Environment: real
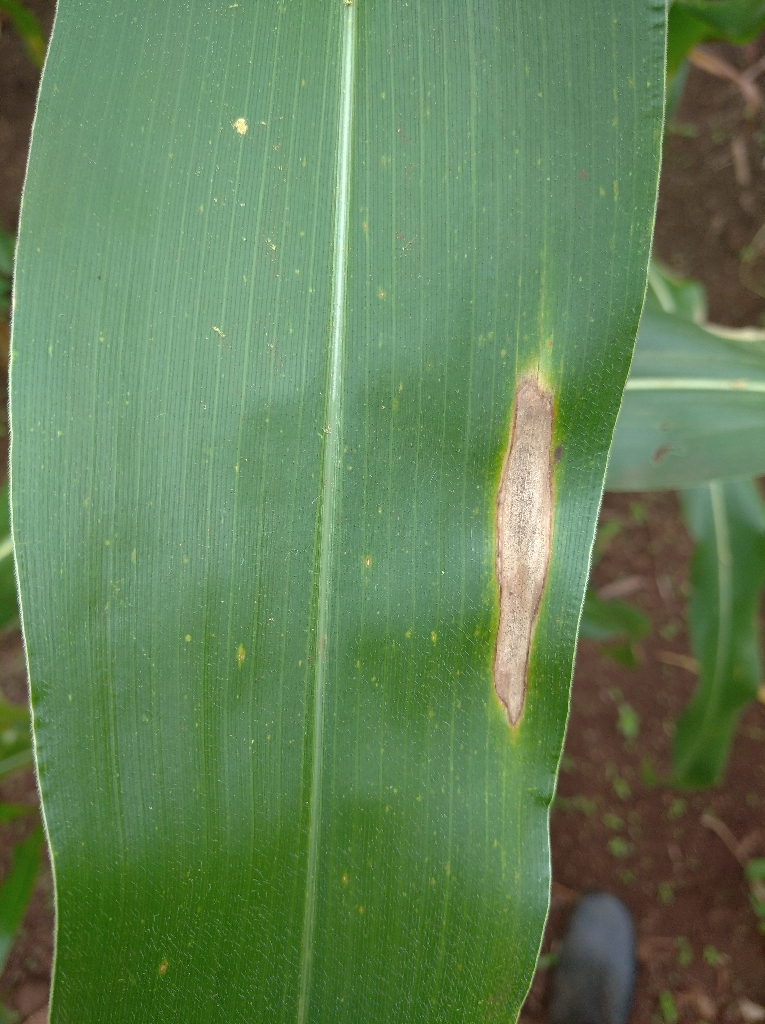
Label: northern_corn_leaf_blight